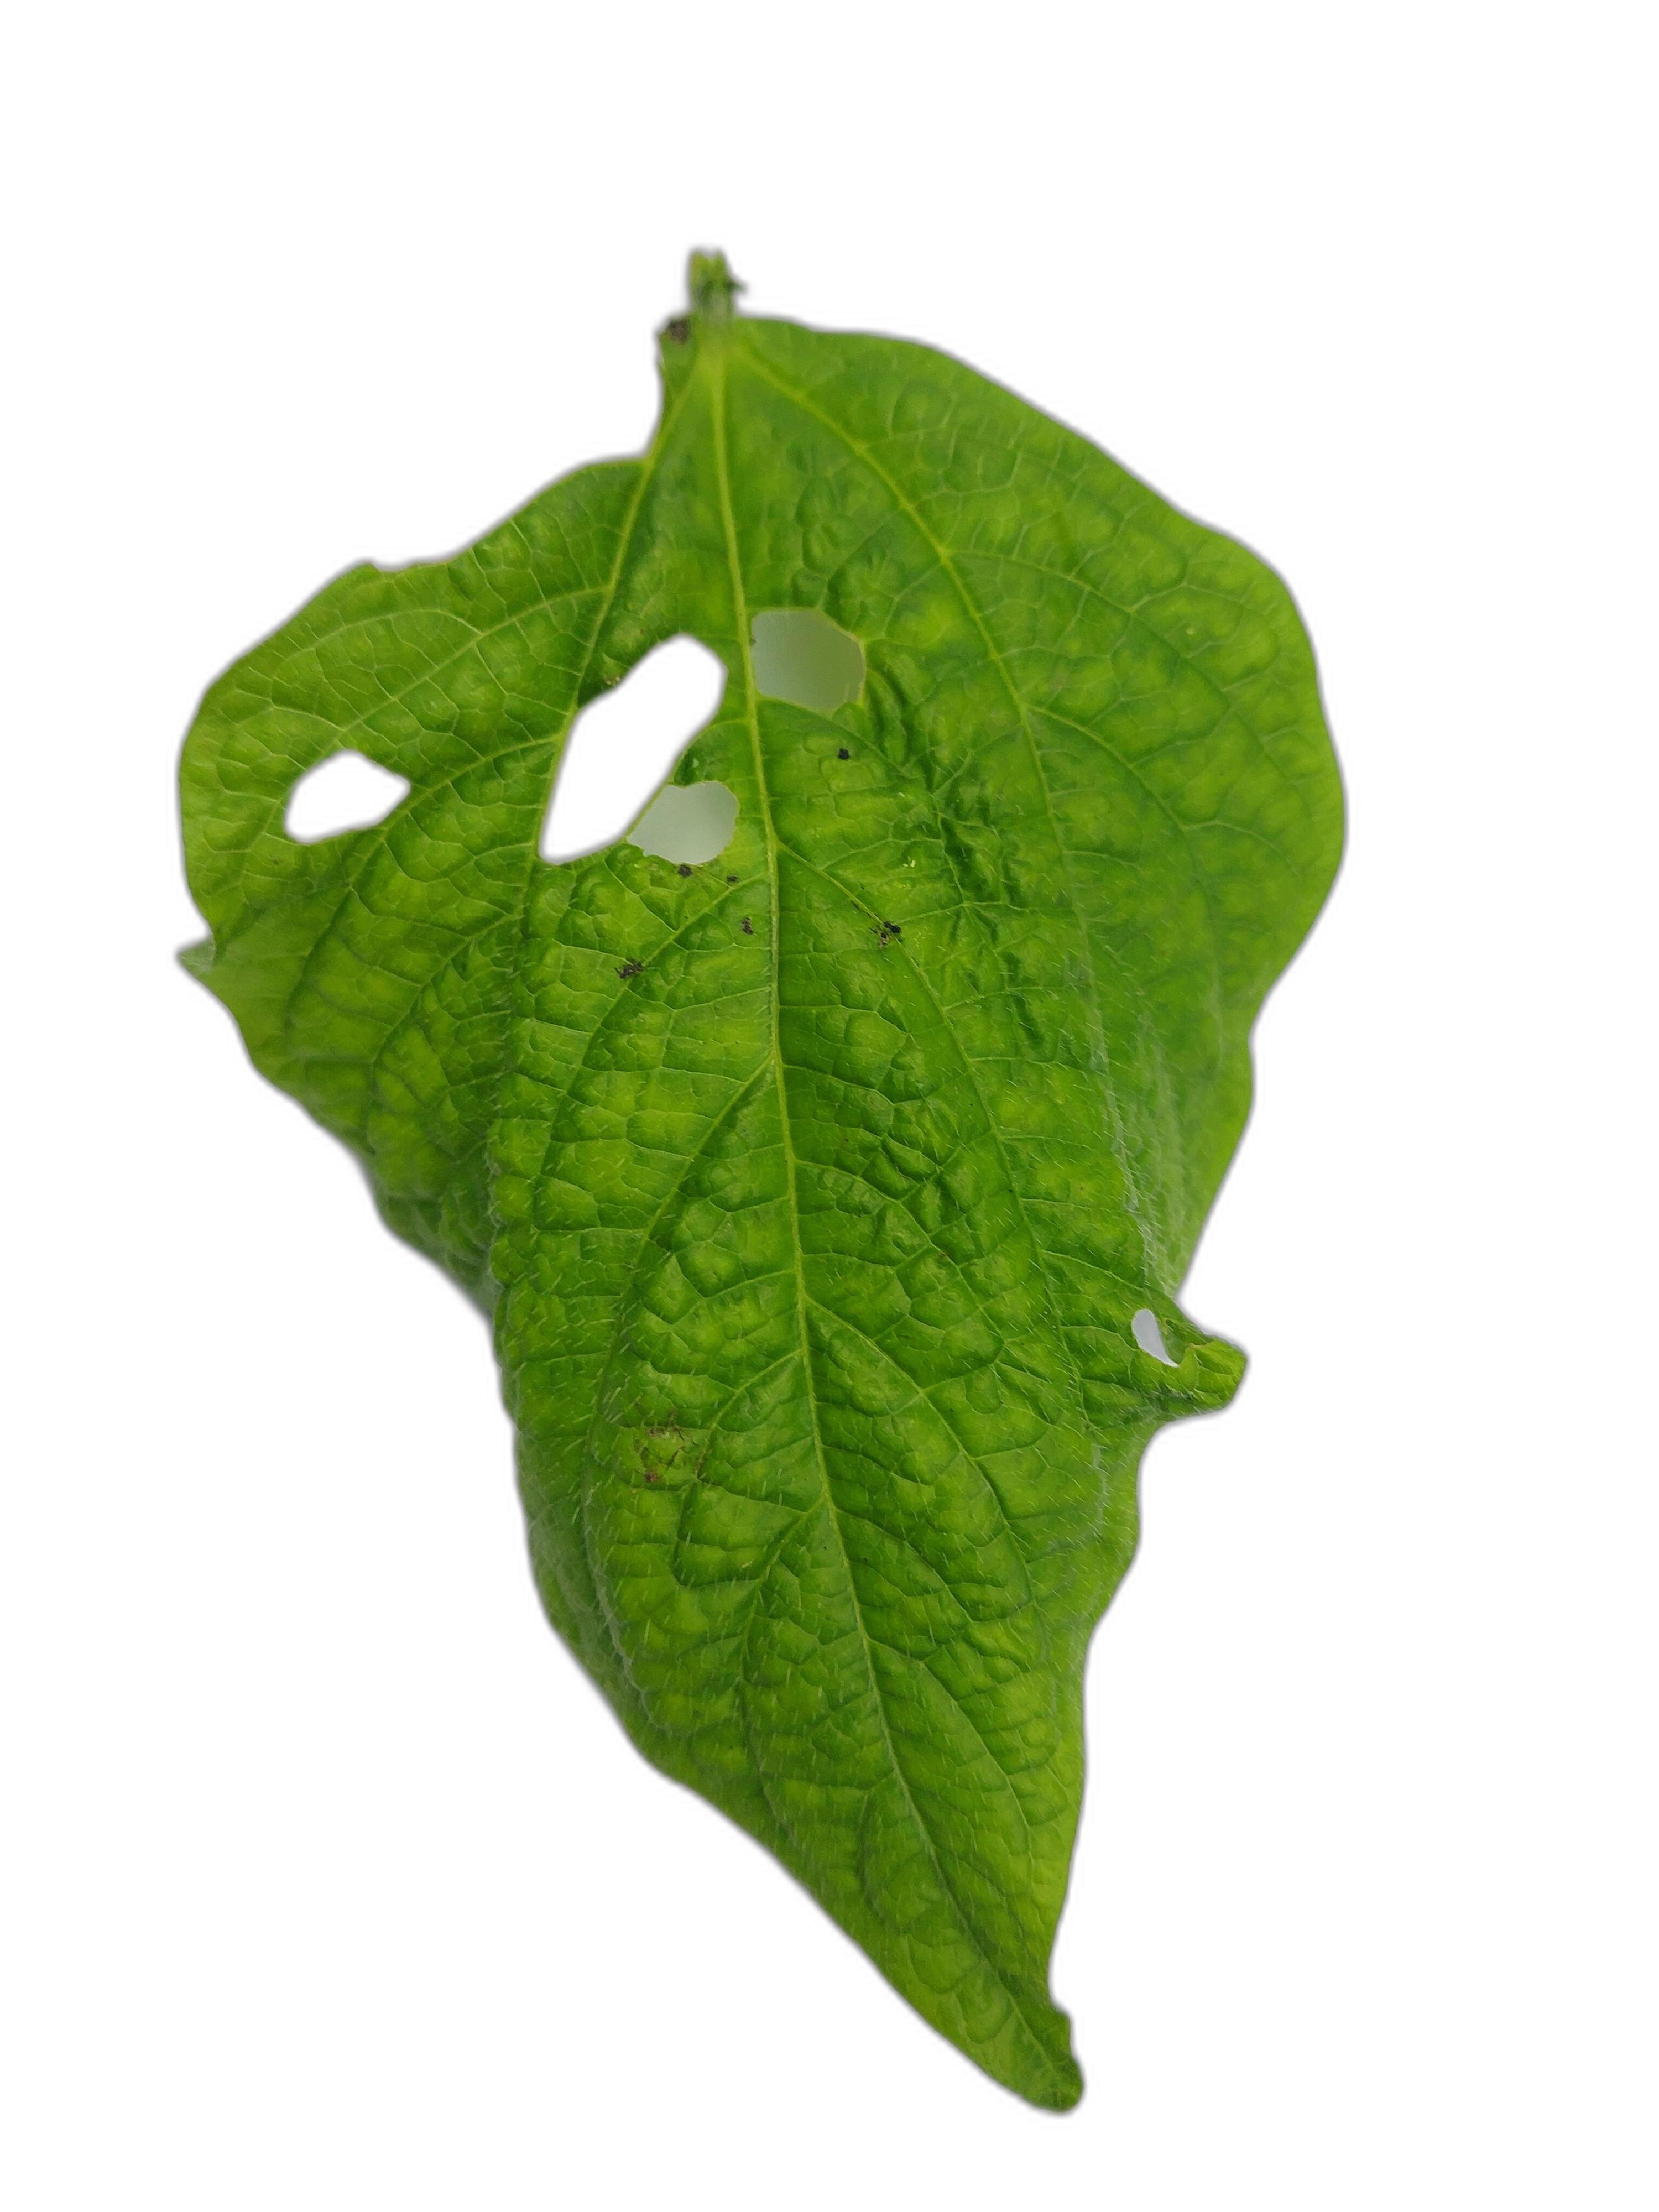
Label: Leaf Crinkle